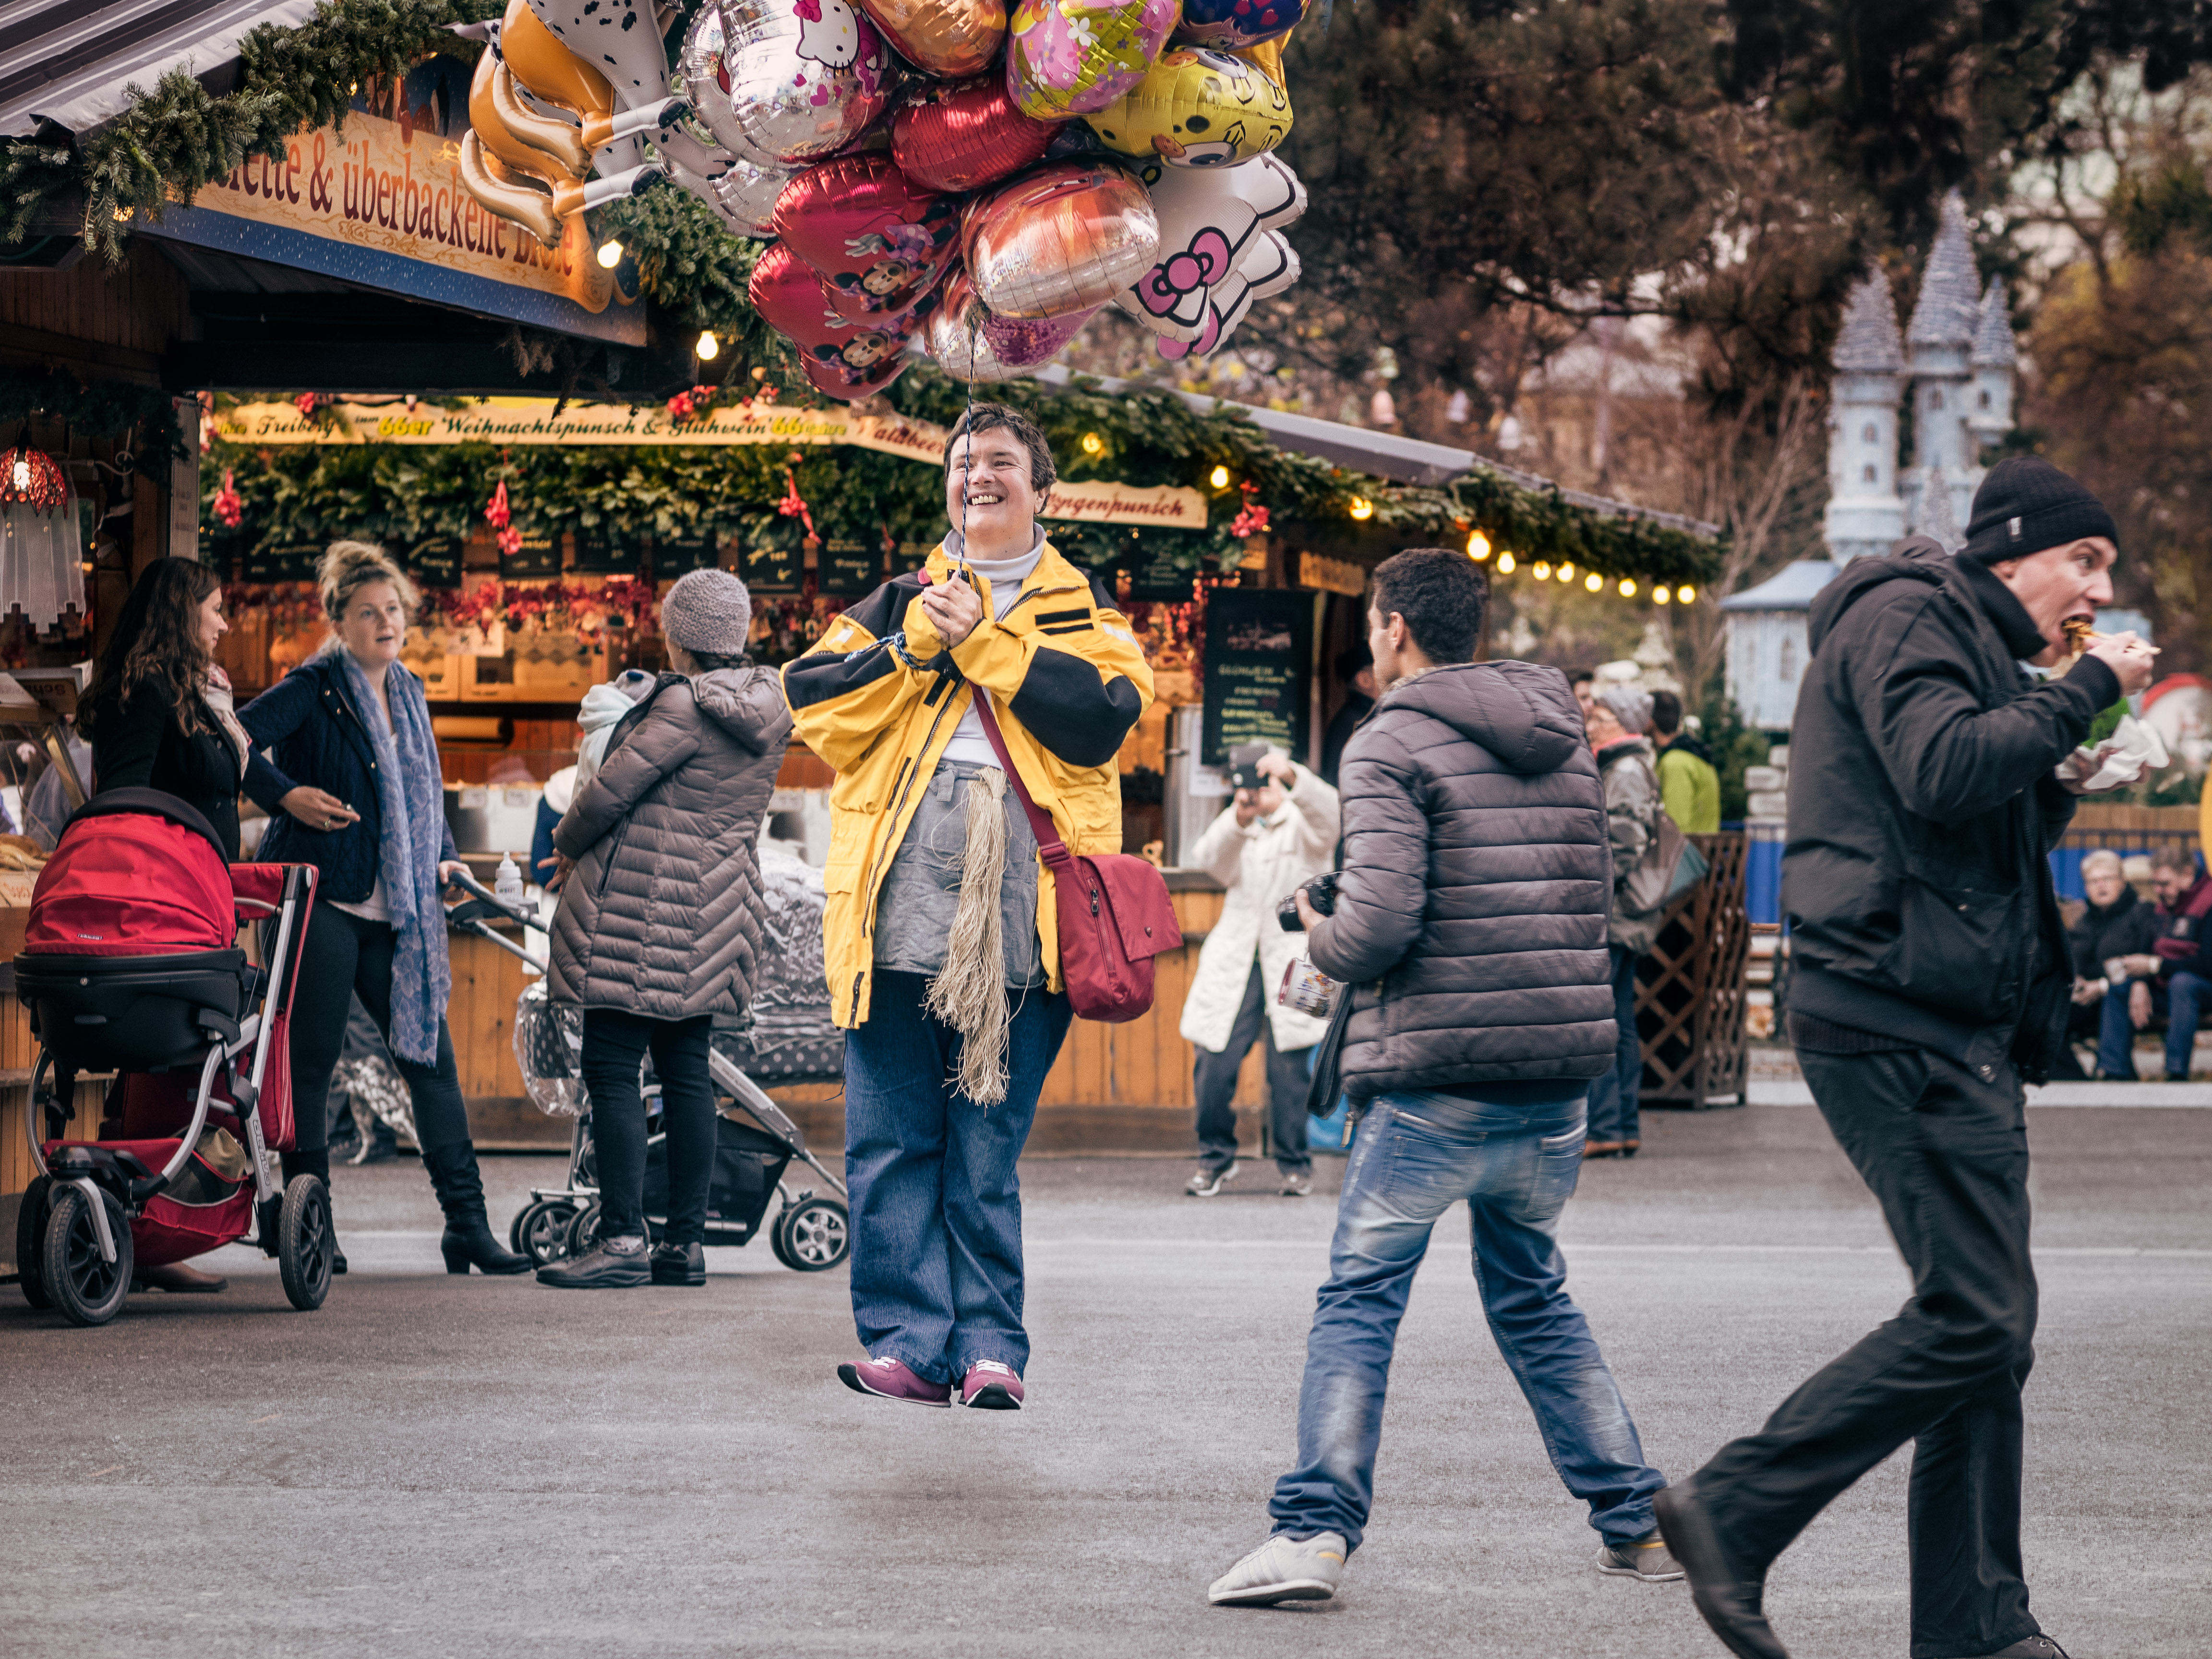
people, road, street, balloon, crowd, austria, temple, vienna, balloons, tradition, wien, ballon, carriedaway, davongetragen